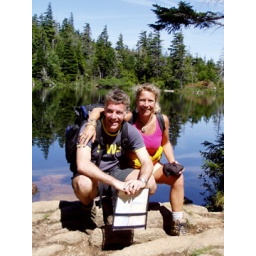
Hiking in the white mountains with Roeland